Nishapur

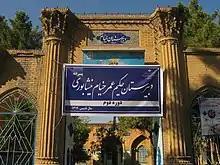
Gate of Omar Khayyam High School. Part of the national heritage of Iran.

For at least 2,000 years, Iran, known before as Persia, has remained an important source of turquoise, which was named by Iranians initially "pirouzeh" meaning "victory" and later after Arab invasion "firouzeh". As an important source of turquoise, Nishapur has been sometimes referred to as the "city of turquoise" throughout history. In Iranian architecture, the blue turquoise was used to cover the domes of the Iranian palaces because its intense blue color was also a symbol of heaven on earth.